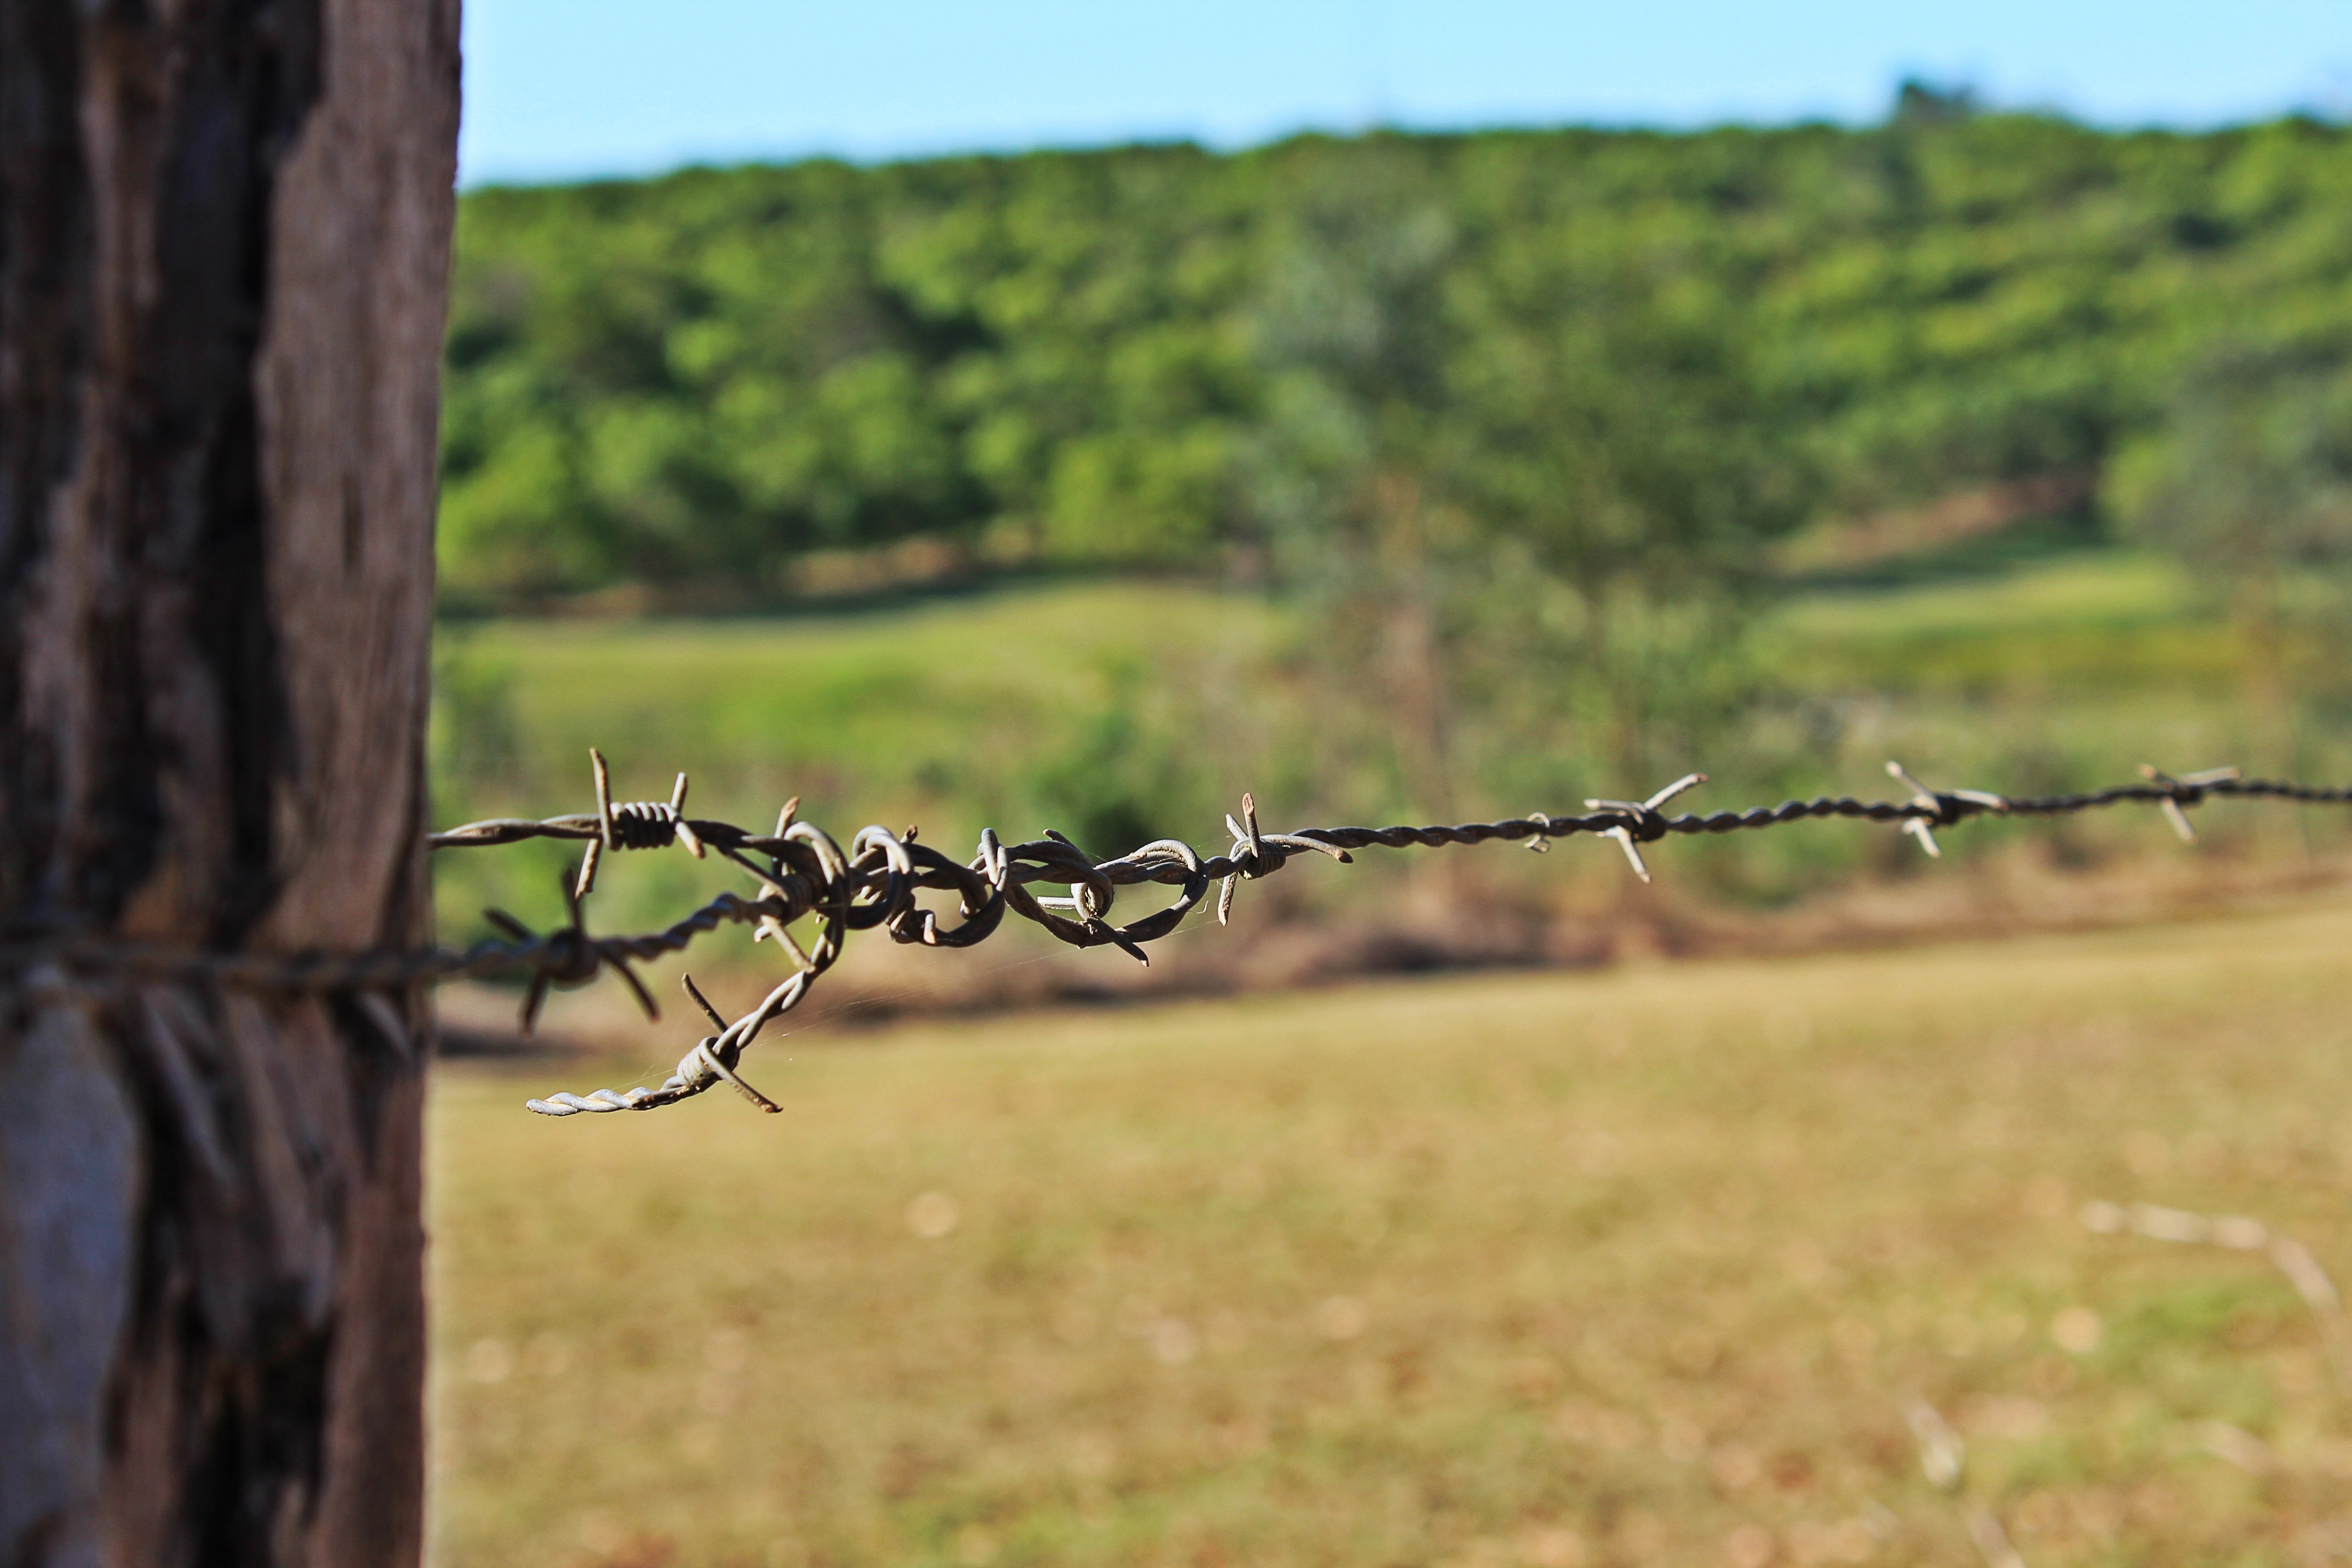
tree, nature, grass, branch, fence, barbed wire, leaf, flower, wildlife, green, soil, agriculture, fauna, rural area, woody plant, outdoor structure, wire fencing, home fencing